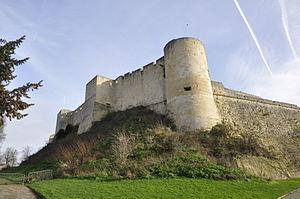
La tour Puchot du château de Caen
Cette liste rassemble année par année, et dans la même année, tous les genres d'œuvres littéraires, musicales, critiques, journalistiques, radiophoniques, théâtrales ou cinématographiques produites par Boris Vian. Elle est tout naturellement incomplète puisqu'on continue à découvrir des choses ignorées. Elle est en grande partie issue de la liste établie par Noël Arnaud dans la dernière édition de Les Vies parallèles de Boris Vian. p. 483 à 509
Le château de Caen est un ensemble fortifié du centre-ville ancien de Caen. Fondé vers 1060 par Guillaume le Conquérant, il connait de nombreux aménagements au fil des siècles. Avec 5,5 hectares, c’est l’un des plus grands châteaux d’Europe.
La liste des sites classés du Calvados présente les sites naturels classés du département du Calvados.